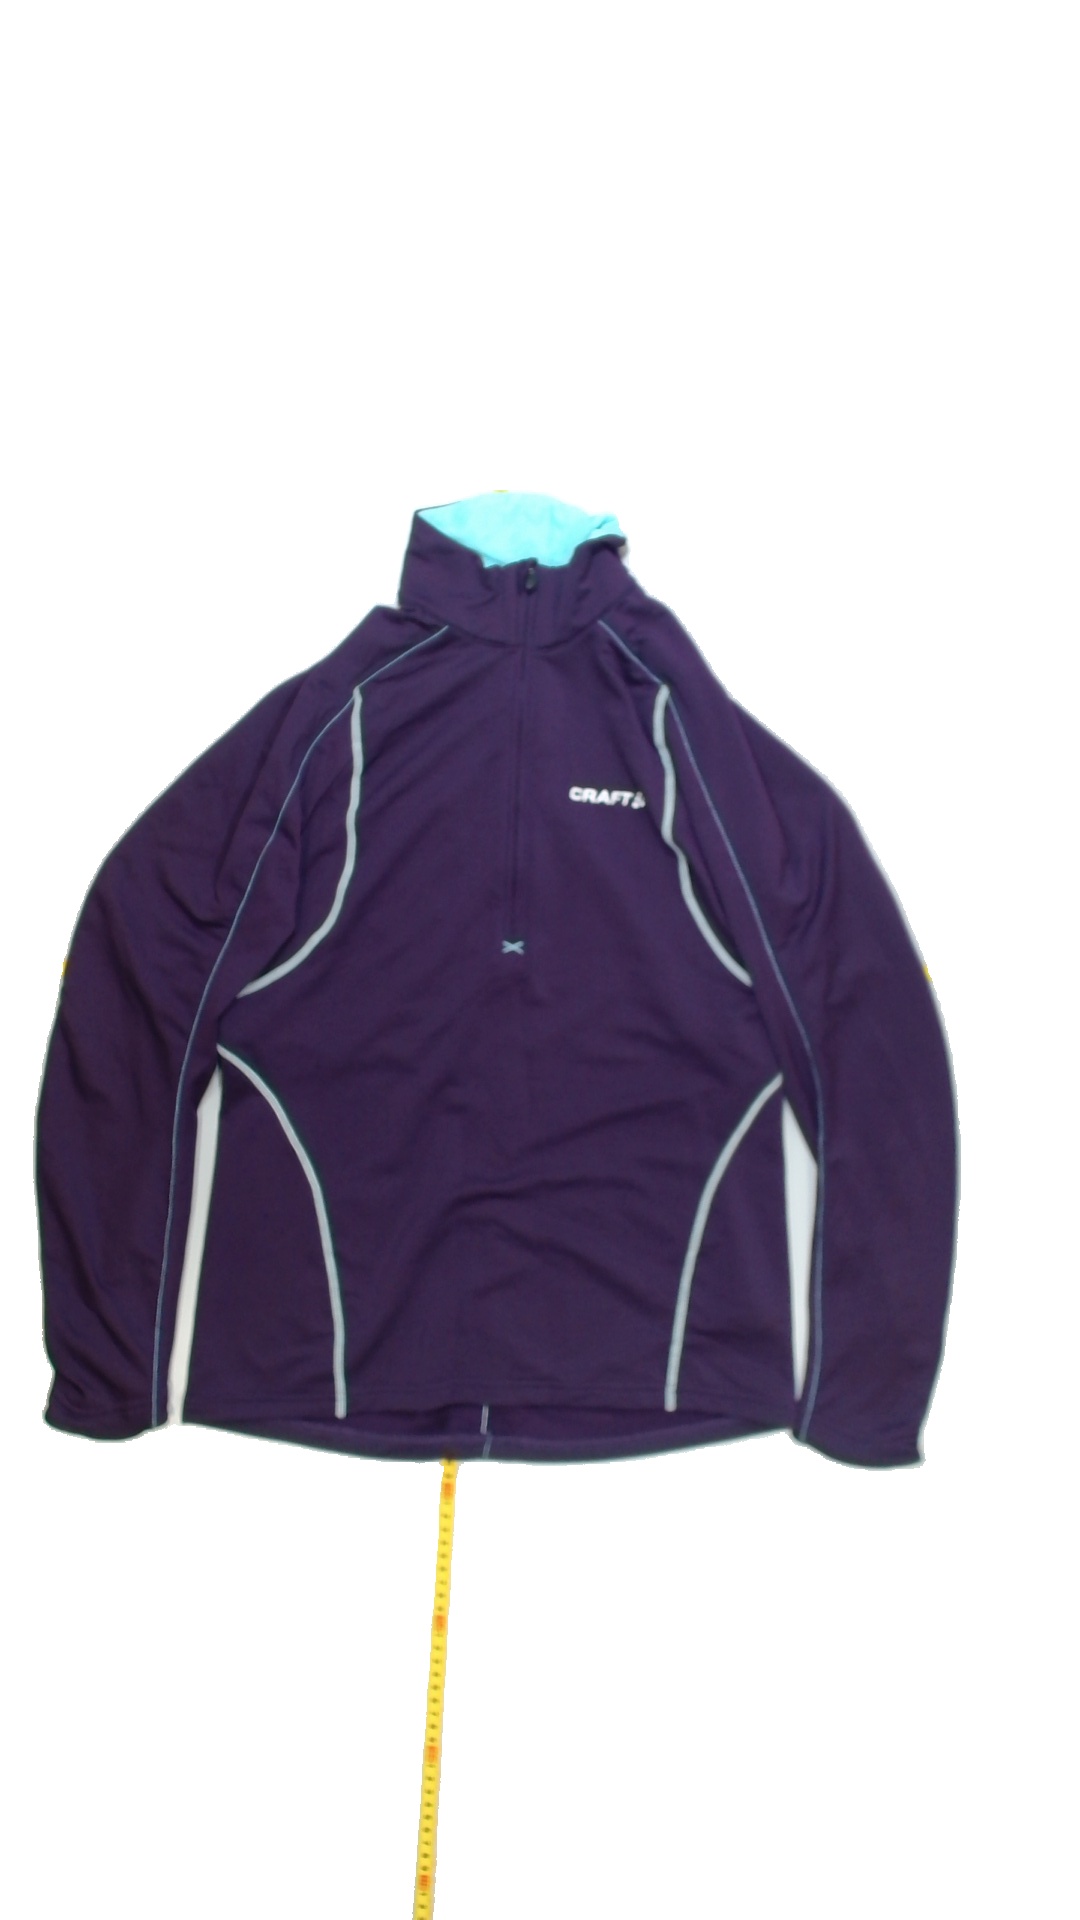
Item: Shirt (Ladies)
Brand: Craft
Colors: Purple
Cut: Turtle neck, Regular
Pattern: Plain
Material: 89%polyester 11%spandex
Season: All
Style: Sports
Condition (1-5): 5
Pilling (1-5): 5
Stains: No
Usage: Reuse
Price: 100-150